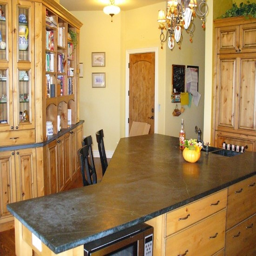
the antique detailing on these cabinets lends an old - world feel to a modern kitchen .